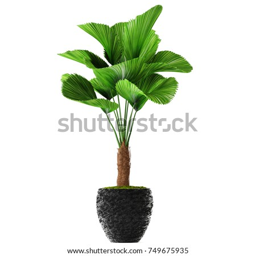
3d illustration of a palm tree on a white background